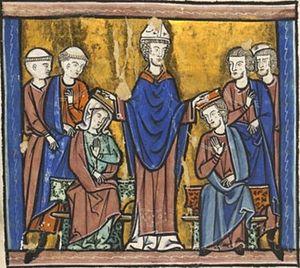
Couronnement d'Amaury Ier